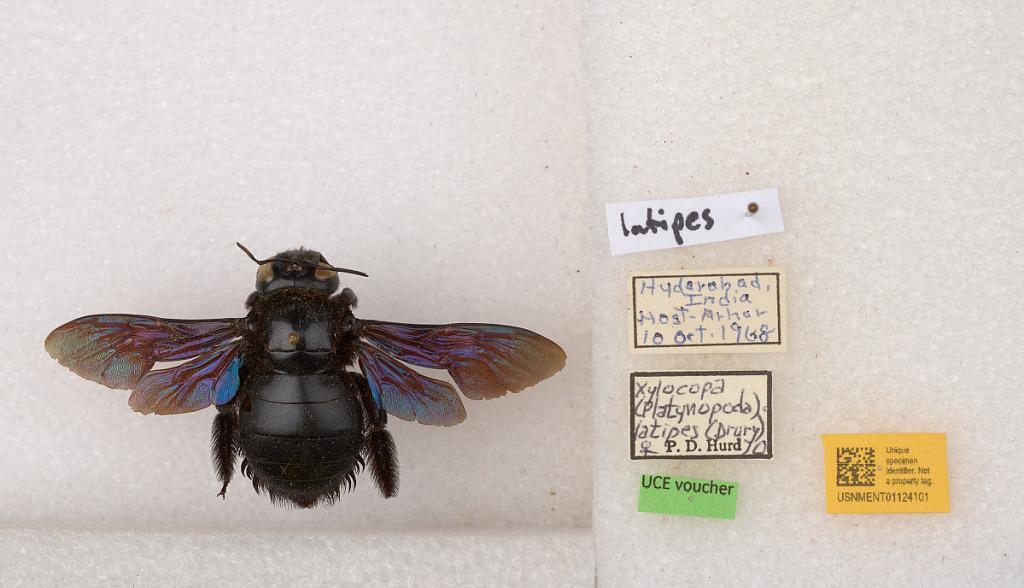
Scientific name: Xylocopa (Mesotrichia) latipes (Drury)
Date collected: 1968-10-10
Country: India
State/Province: Telangana
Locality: Hydarabad
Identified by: Hurd, P. D.